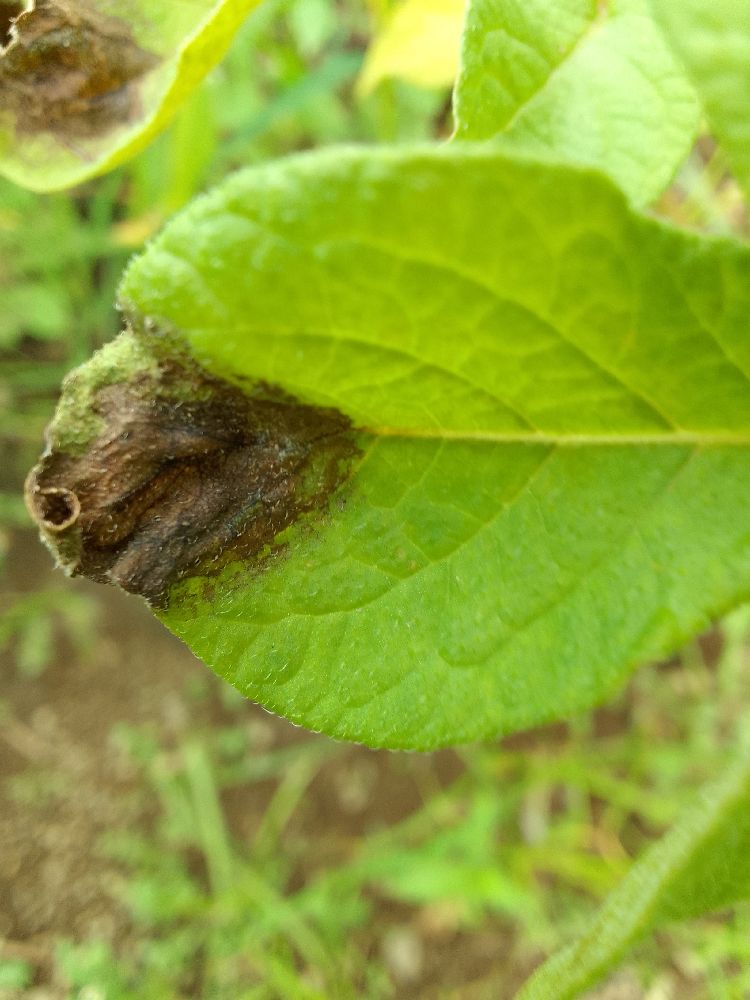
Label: Late blight